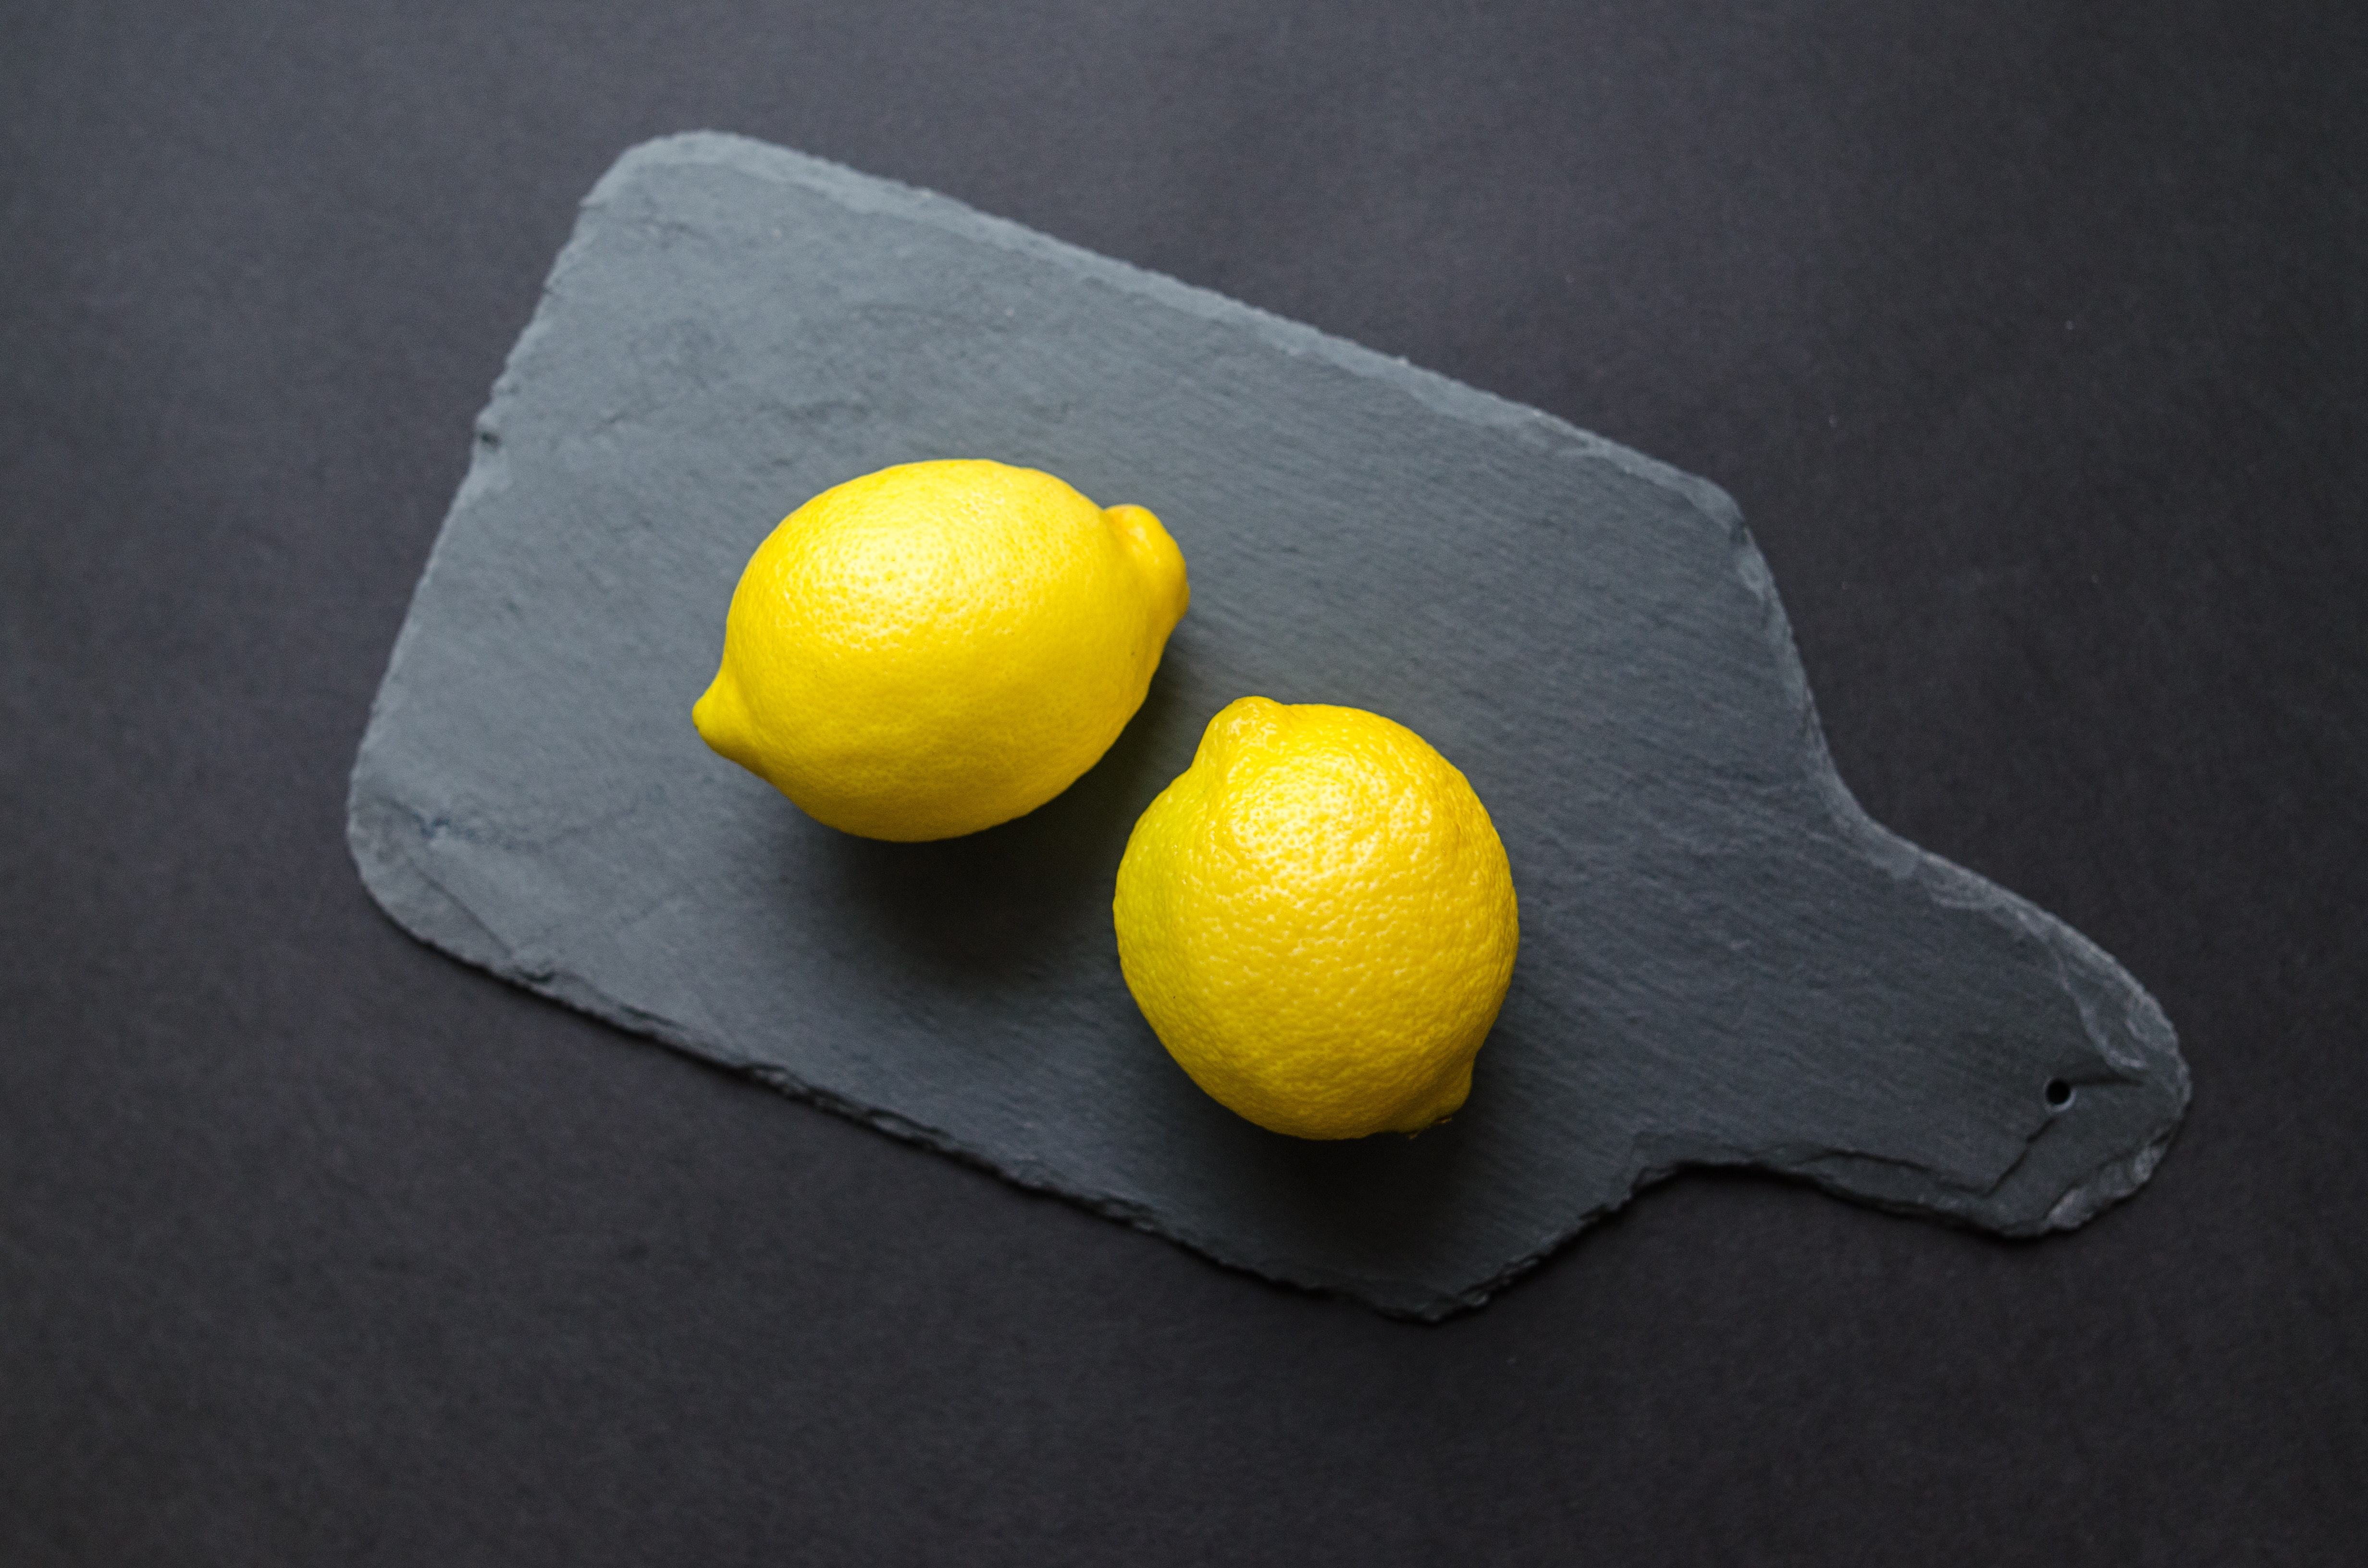
lemon, meyer lemon, yellow, citron, sweet lemon, citric acid, fruit, lemon peel, citrus, still life photography, food, plant, still life, lime